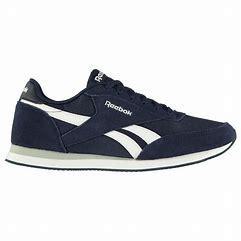
Brand: Reebok
Model: Royal Classic Jogger 2